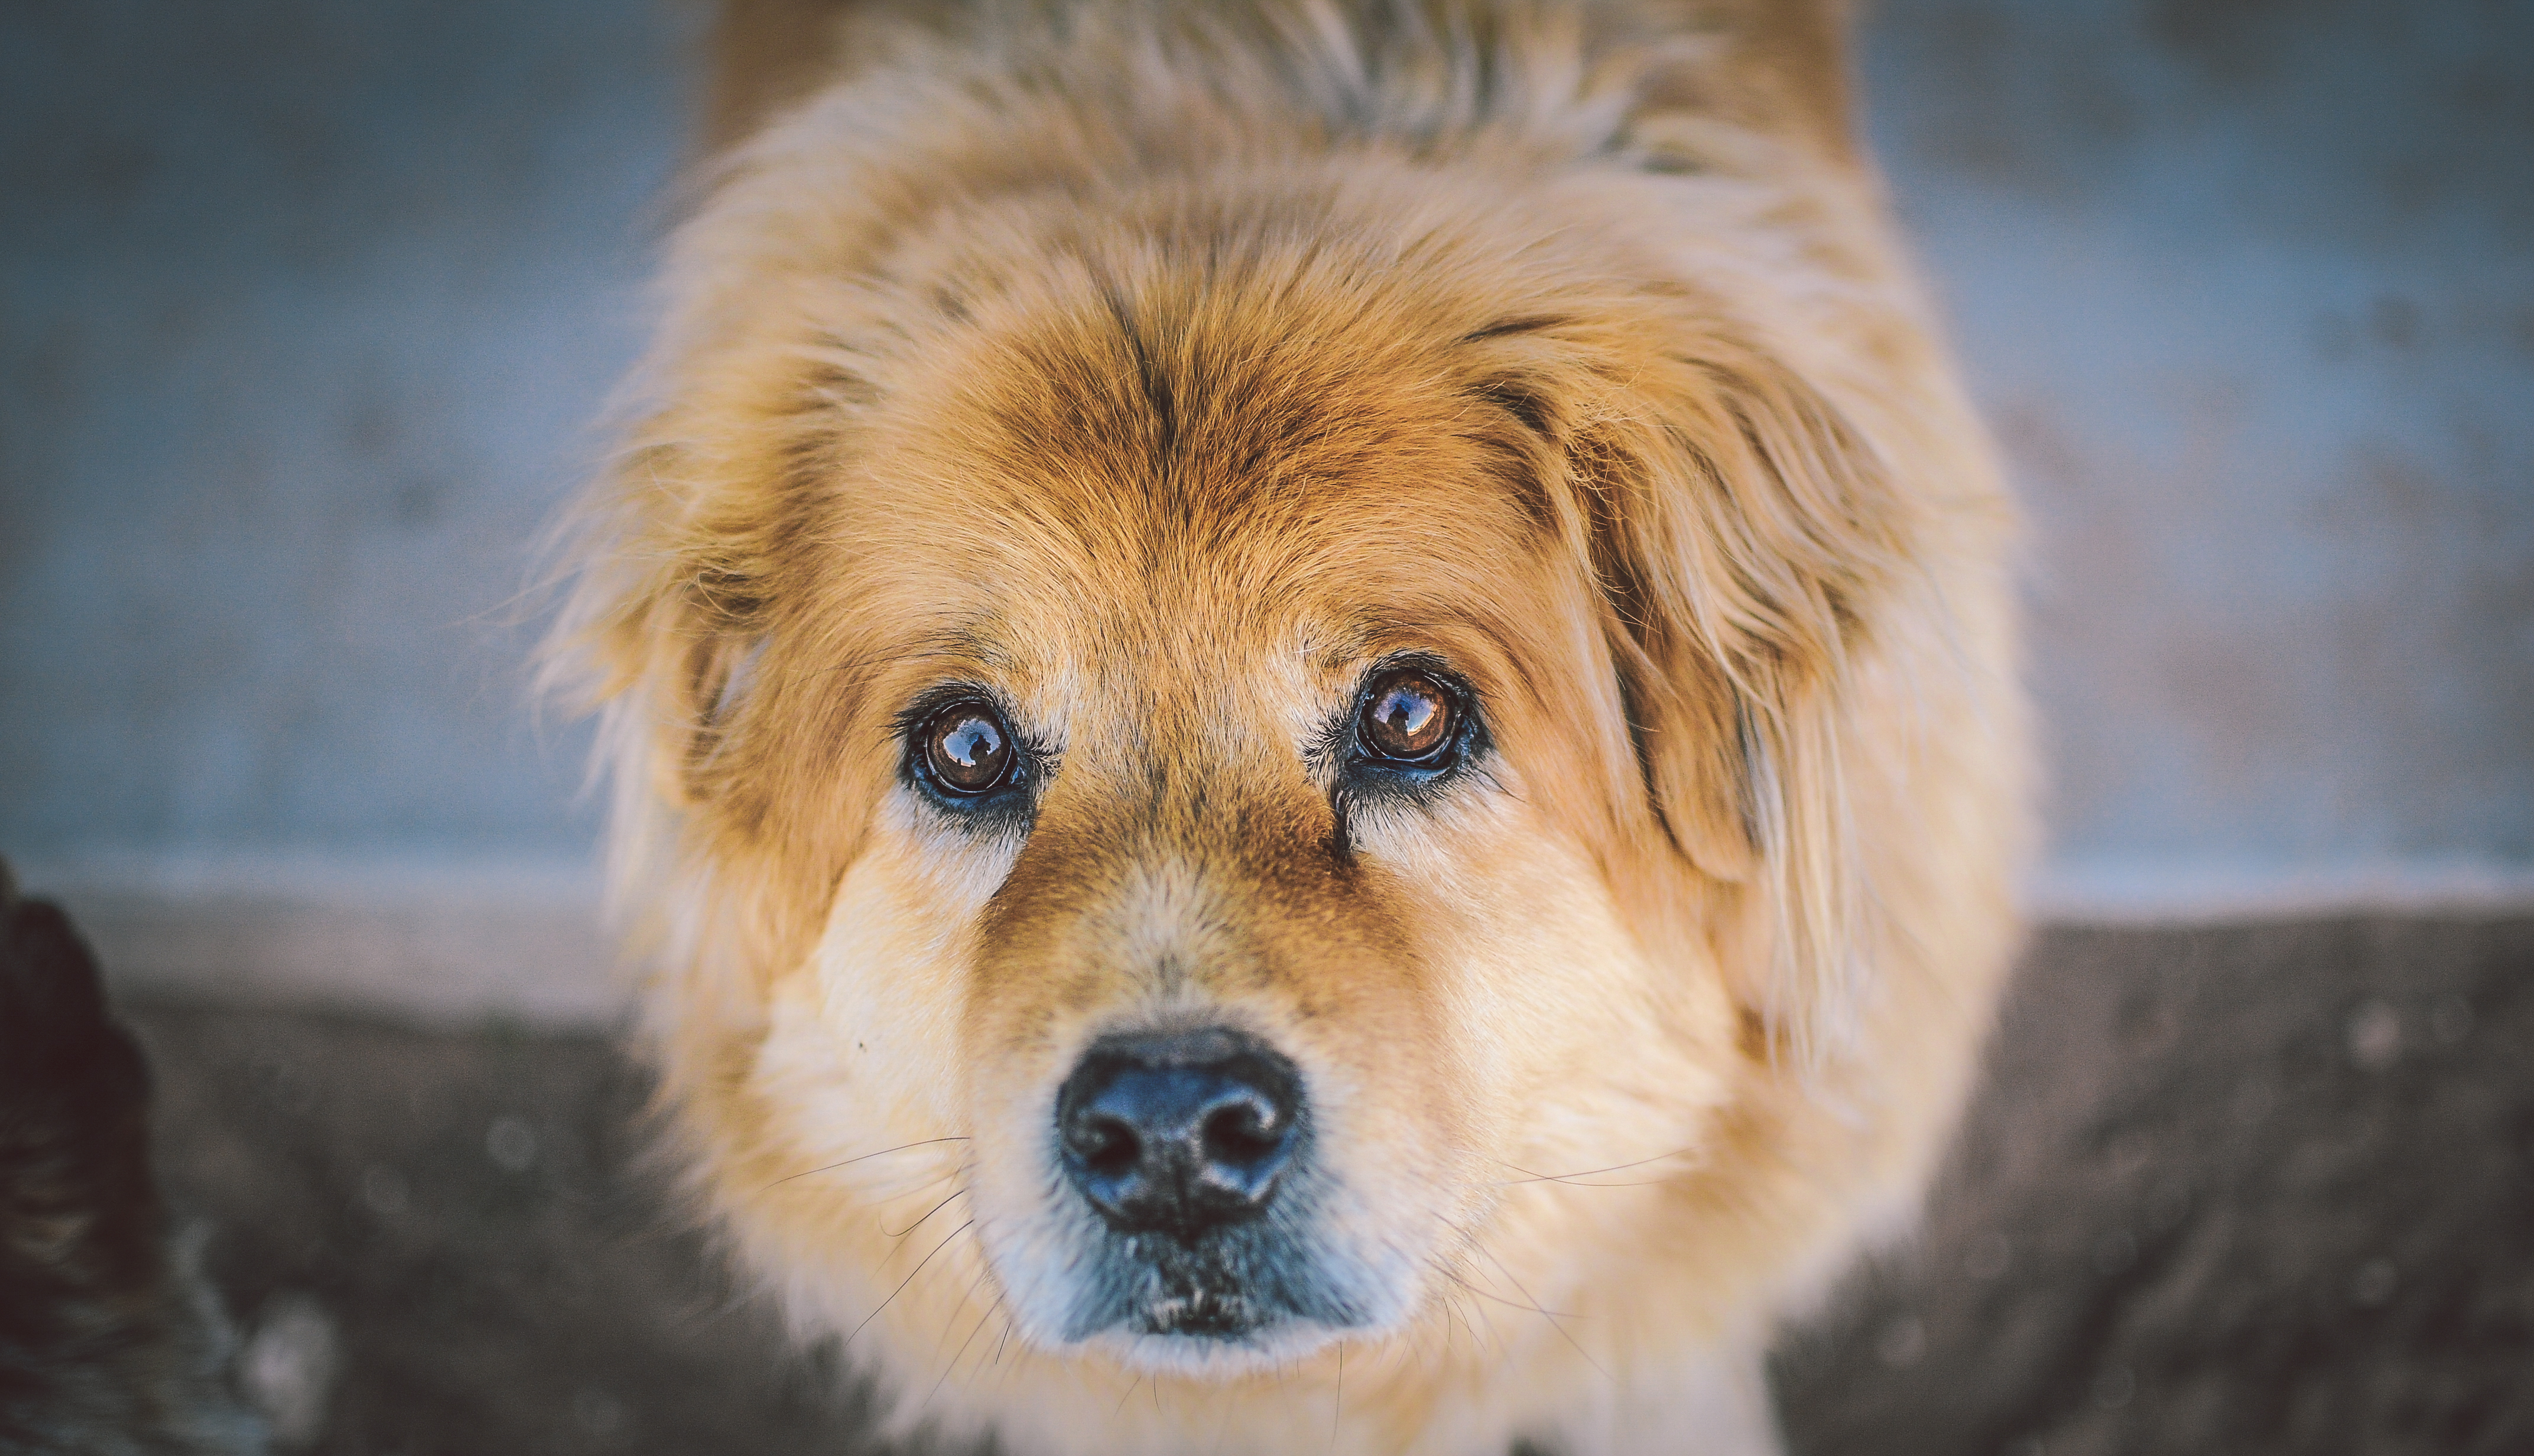
puppy, dog, animal, cute, pet, mammal, close up, nose, eyes, golden retriever, snout, vertebrate, dog like mammal, dog breed group, dog crossbreeds